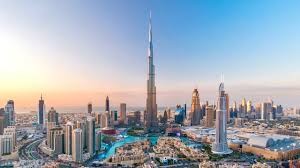
Landmark: Burj Khalifa